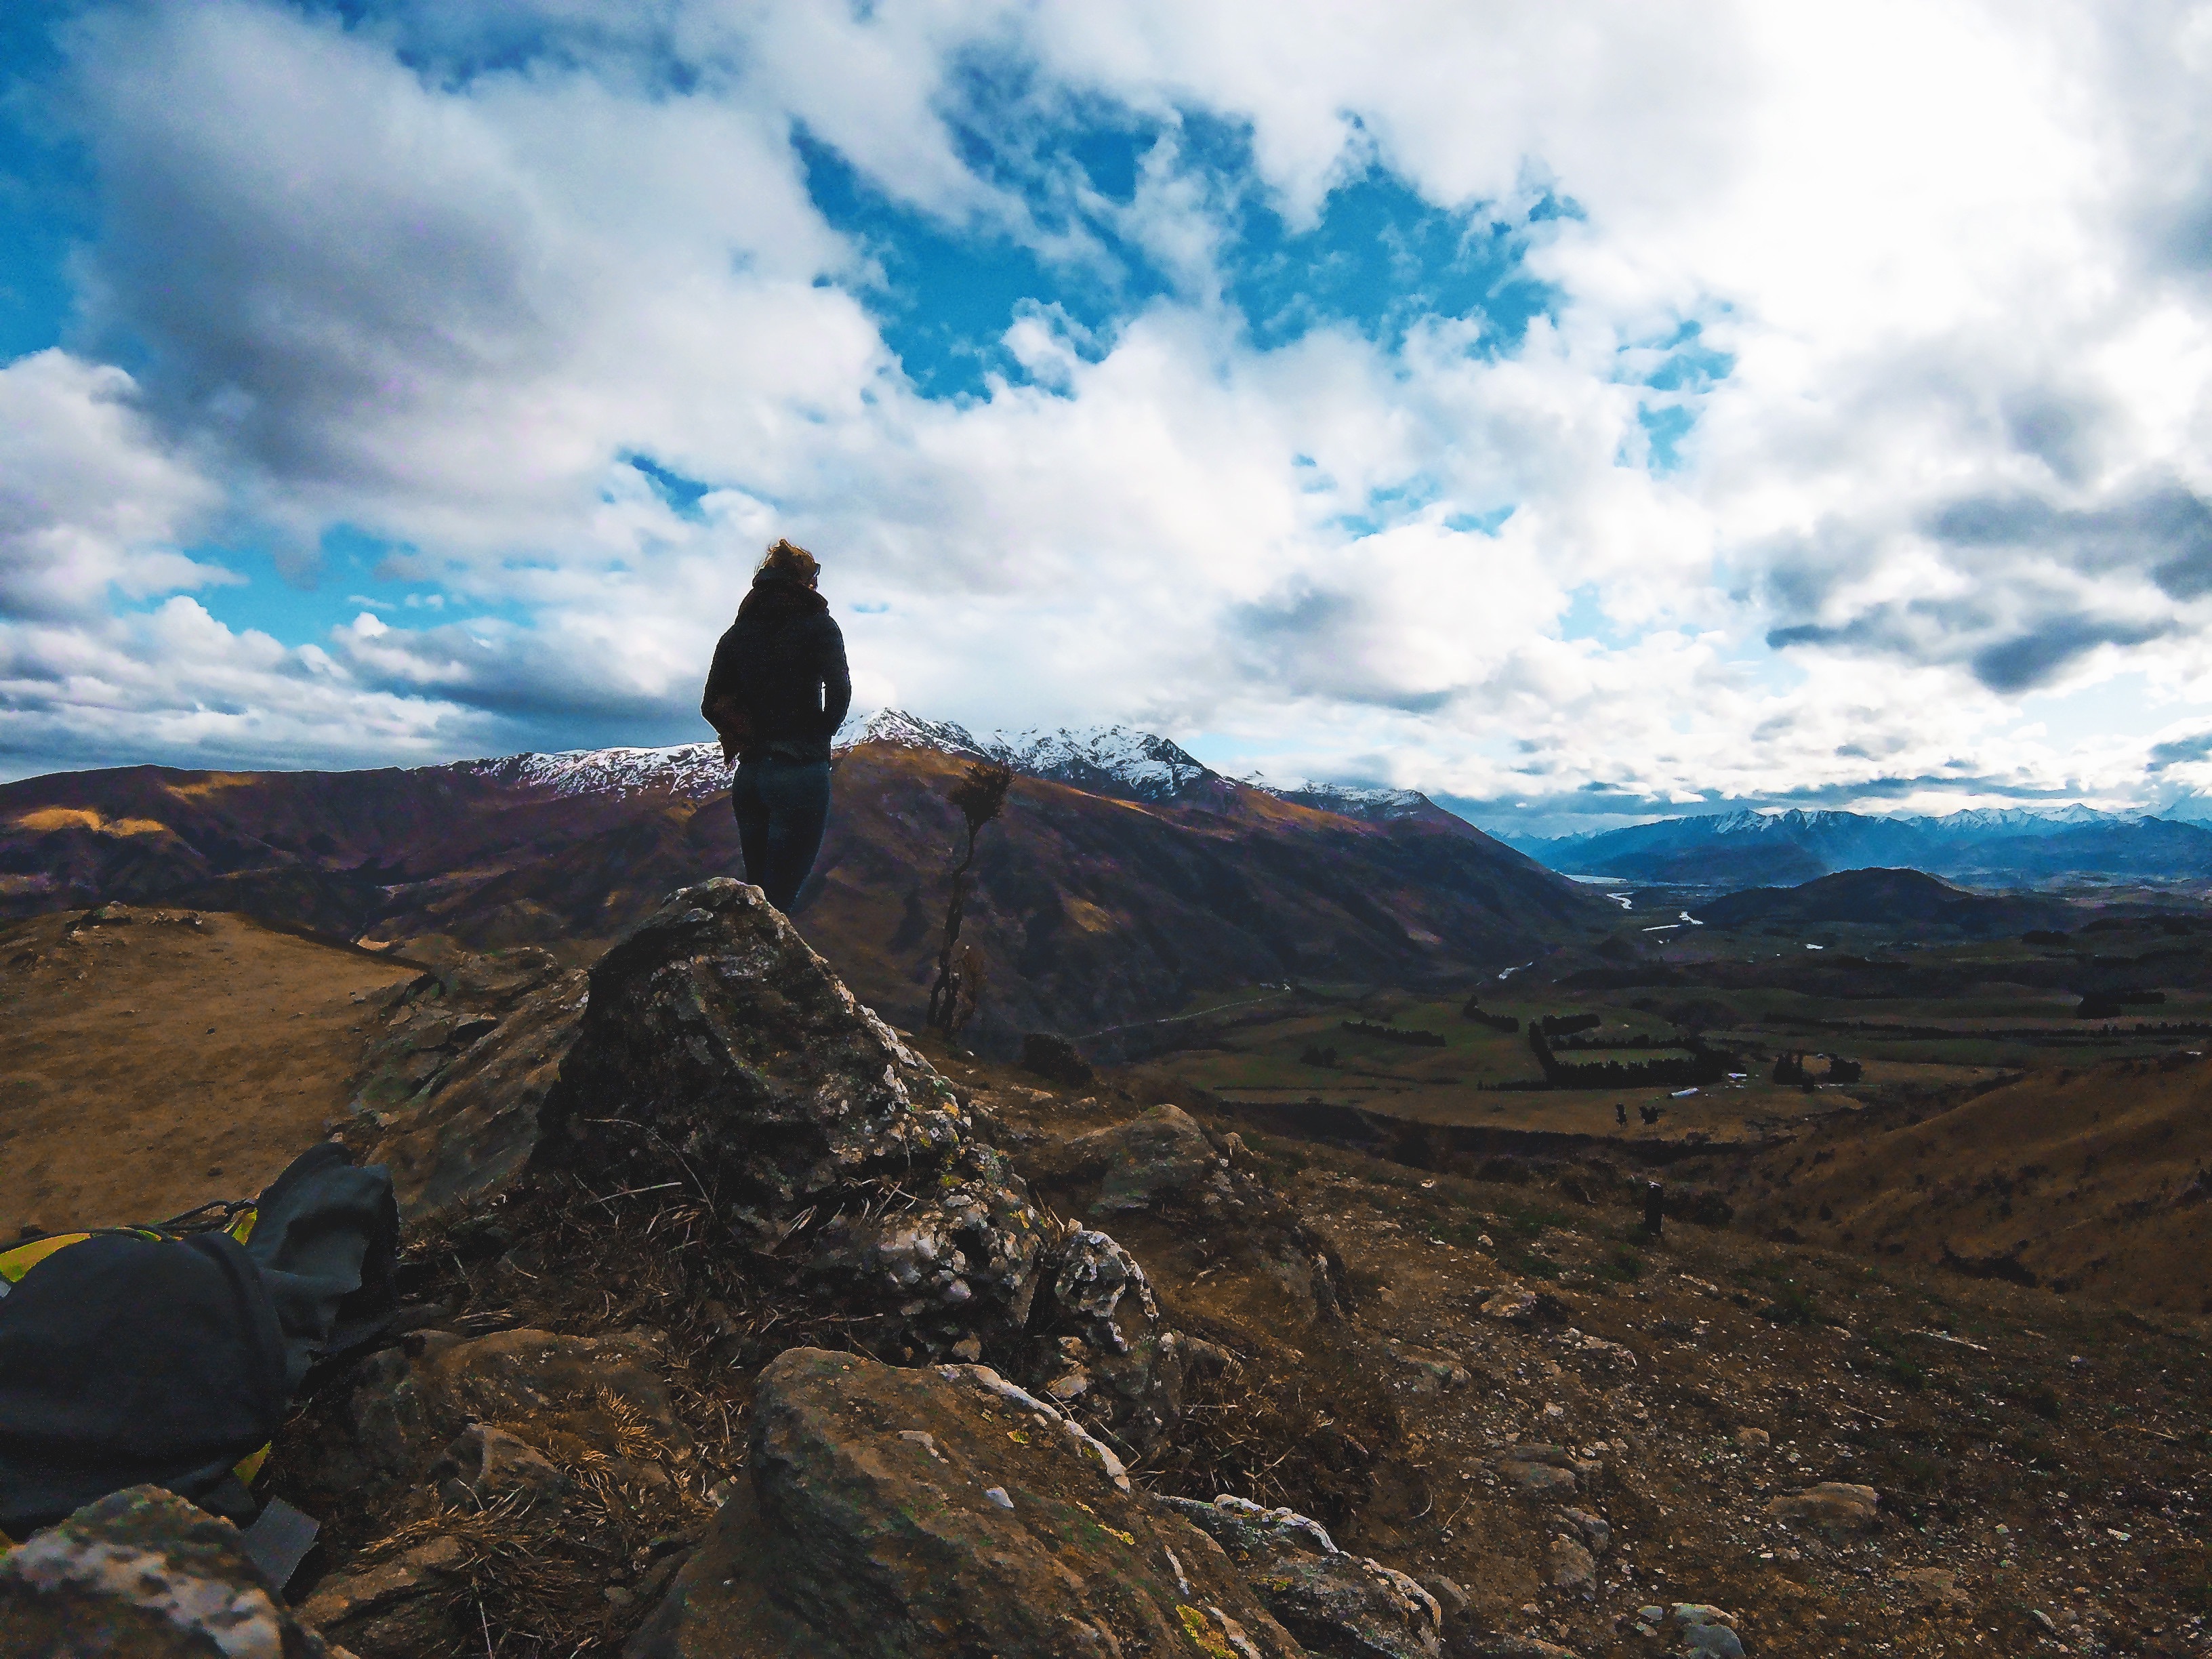
landscape, rock, wilderness, walking, mountain, cloud, hiking, hill, adventure, mountain range, cliff, extreme sport, terrain, ridge, summit, mountaineering, geology, sports, plateau, fell, landform, geographical feature, mountainous landforms